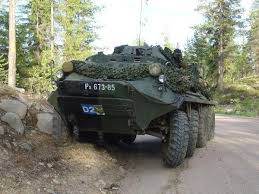
Label: BTR-60